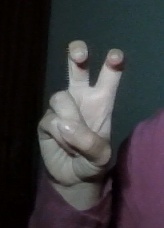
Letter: toot